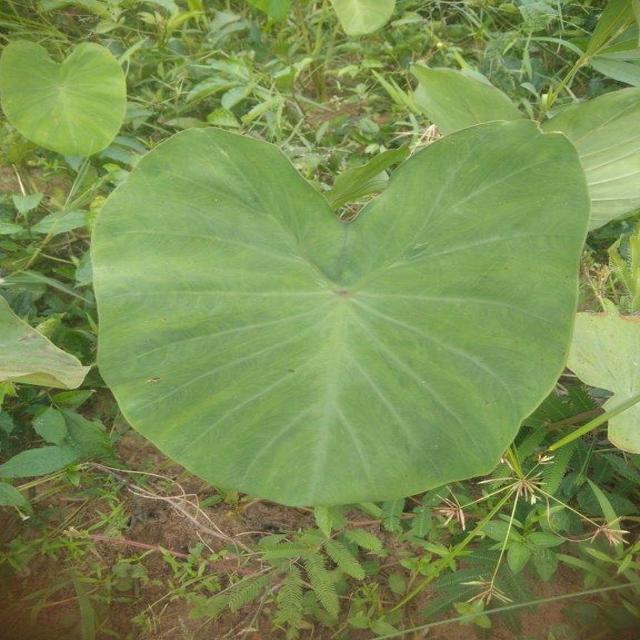
Label: Healthy